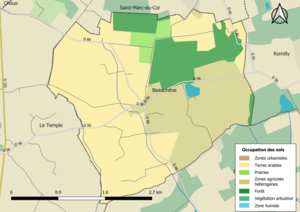
Carte des infrastructures et de l’occupation des sols en 2018 de la commune de fr:Beauchêne (Loir-et-Cher) (France).
Beauchêne est une commune française située dans le département de Loir-et-Cher en région Centre-Val de Loire.